Dead Block

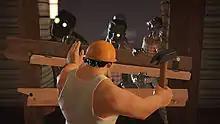
In "Dead Block", players must fortify a safehouse from a zombie horde using tower defense-like mechanics. Above, Jack Foster constructs a wood blockade to prevent the undead from entering

"Dead Block" is set during the 1950s where a zombie outbreak coincides with the emergence of the rock and roll genre of music during that time period. The three playable characters are Jack Foster, a tall and slovenly dressed construction worker, Mike Bacon, a courageous boyscout, and Foxy Jones, an armed city traffic warden in uniform.